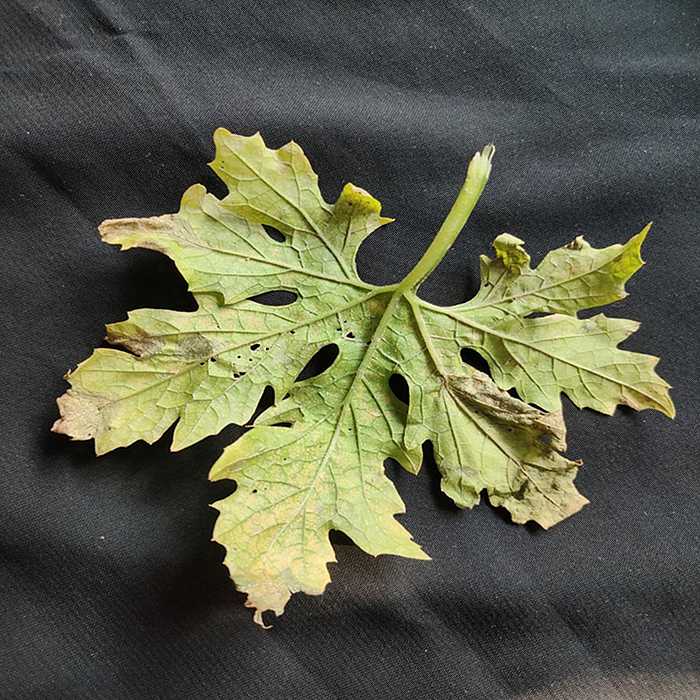
Plant: Bitter Gourd
Label: Mosaic virus